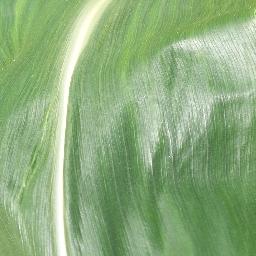
Label: Corn___healthy